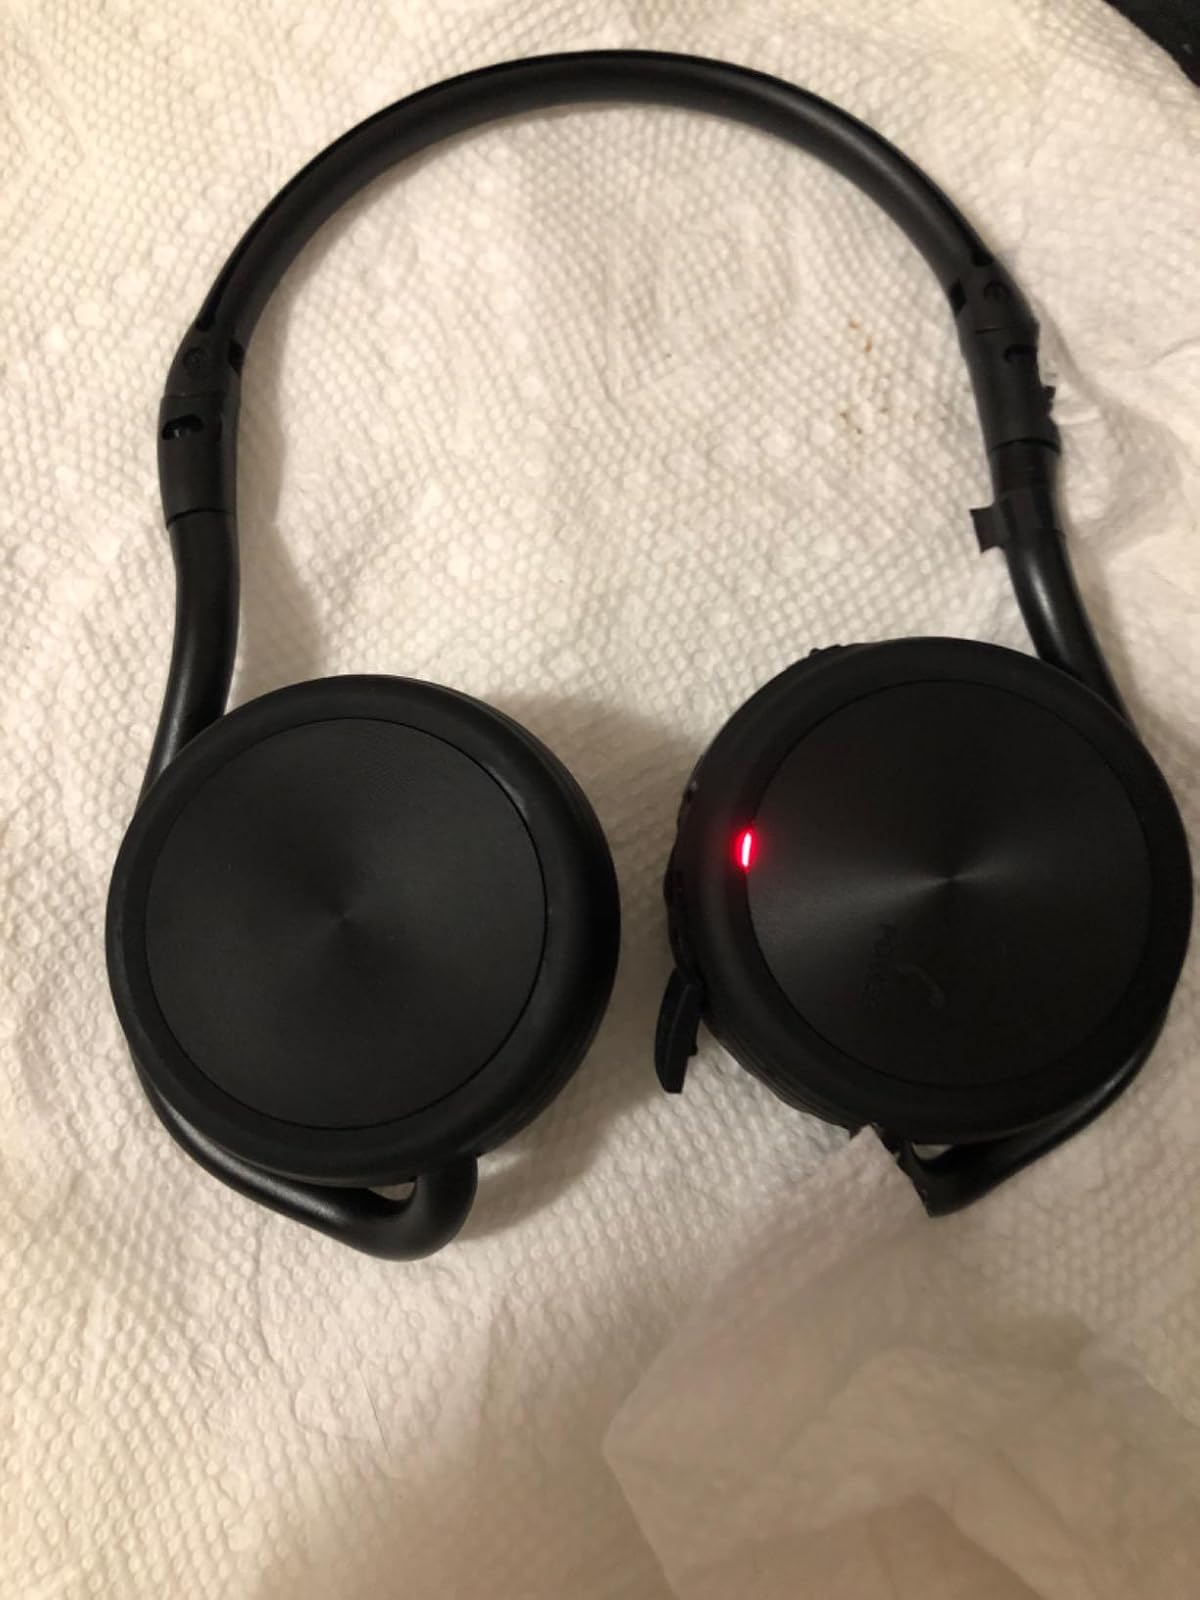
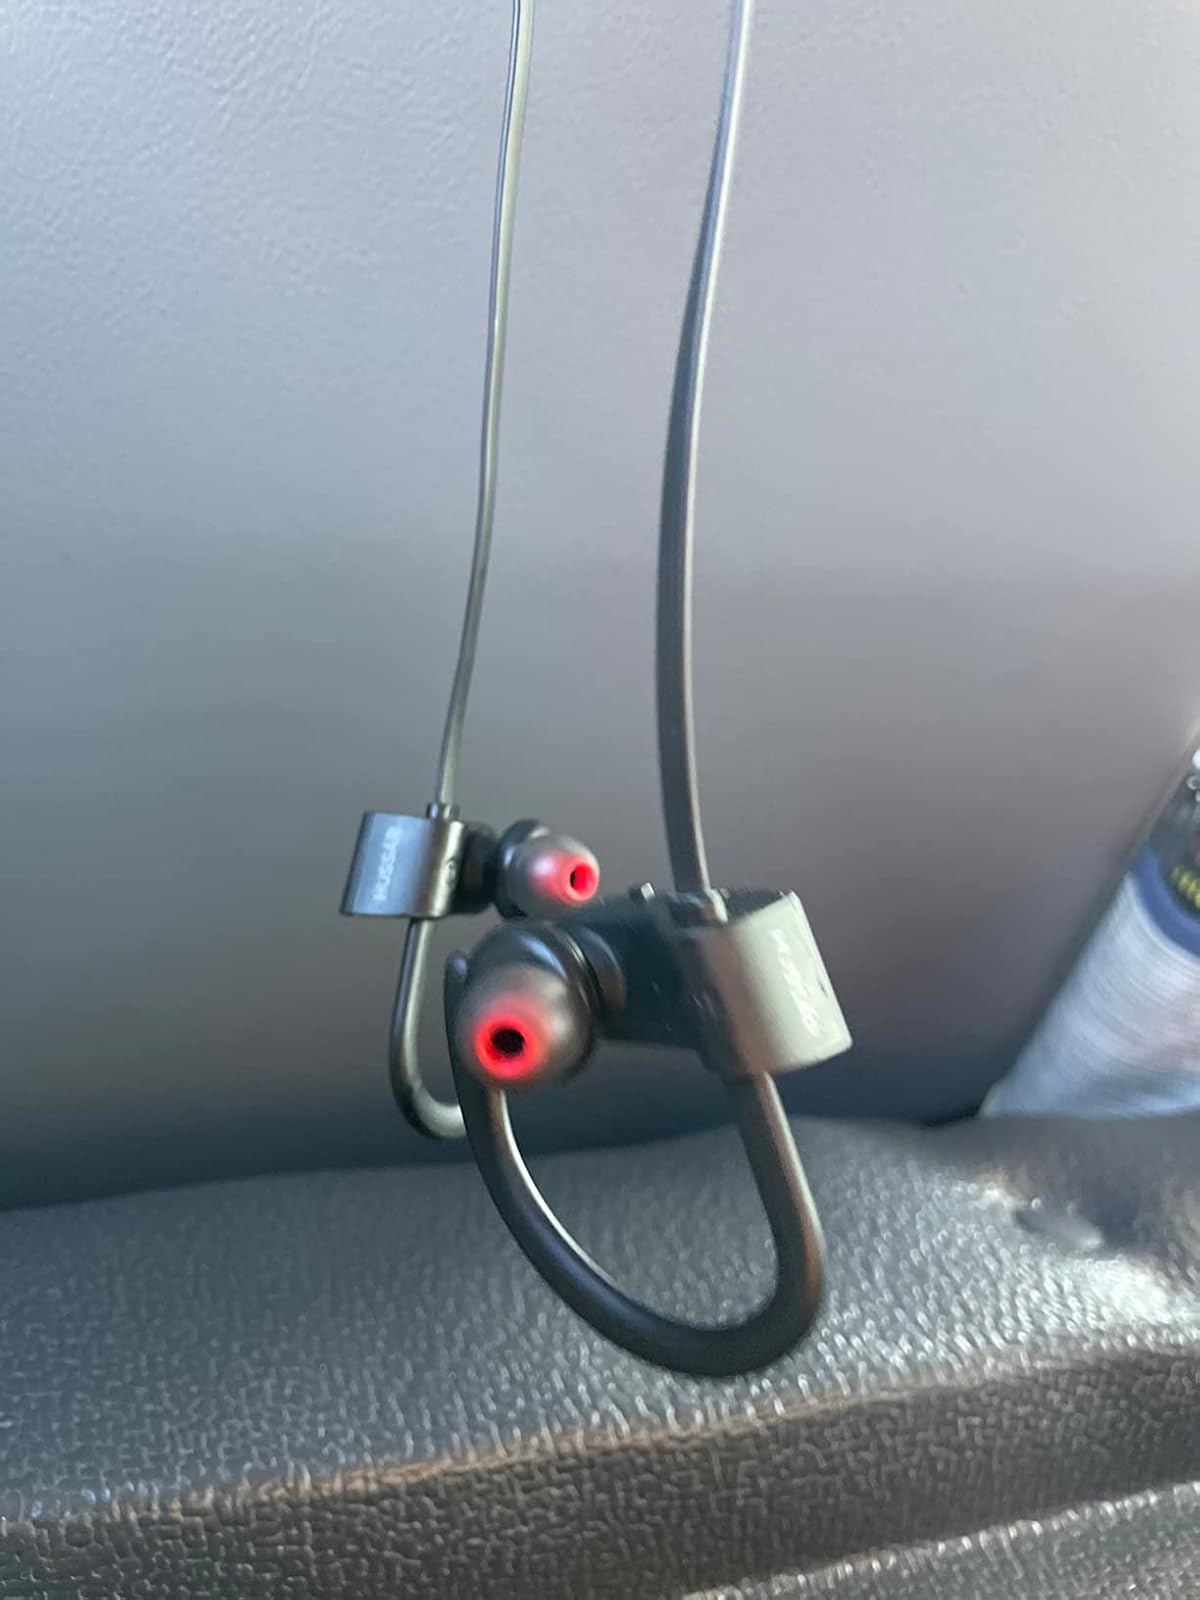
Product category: headphones
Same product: no